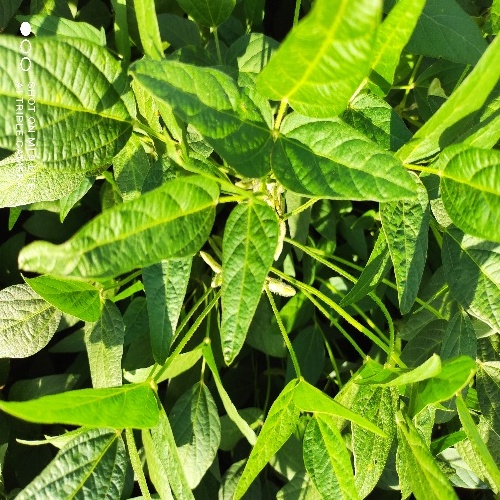
Label: Healthy